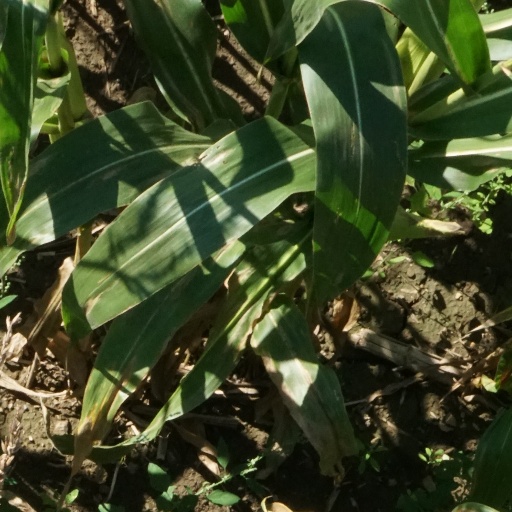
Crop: maize; corn